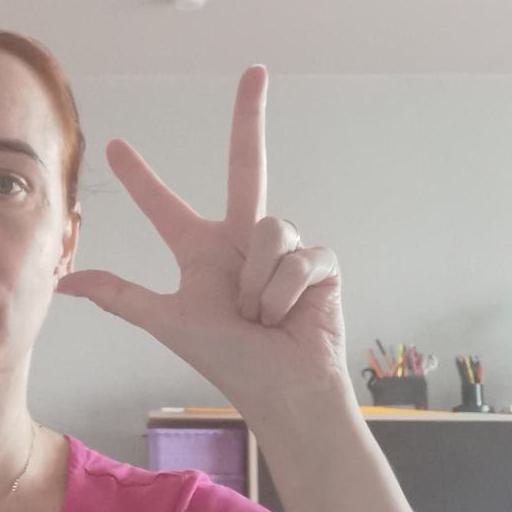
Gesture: three2